Thalassoma bifasciatum

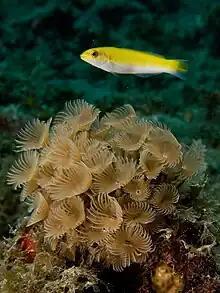
Juvenile/initial phase bluehead wrasse

Young/small females and males have yellow upper bodies and white lower bodies, often with green or black lateral stripes and occasionally dark vertical bars. This coloration is known as the initial phase. They can rapidly alter the presence or intensity of their yellow color, stripes, and bars, and these color changes appear to correspond to behavioral changes. Large females and some males can permanently change coloration and/or sex and enter the terminal phase coloration, which has a blue head, black and white bars behind the head, and a green body. This color phase gives the species its name. Terminal phase males are larger (70 to 80 mm) than the initial phase males (60 mm).